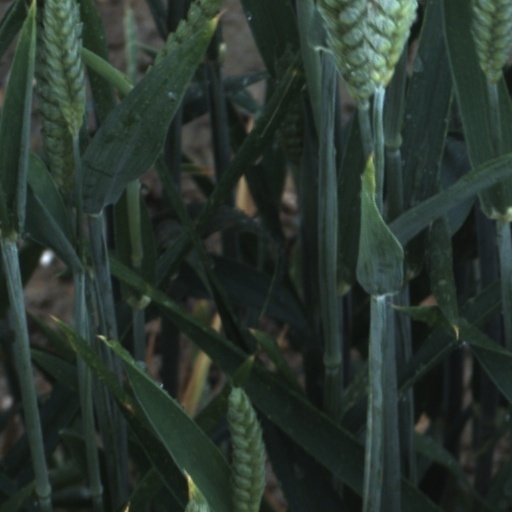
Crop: wheat